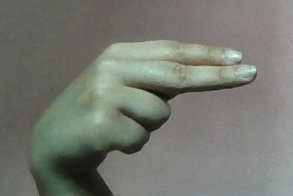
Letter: ain